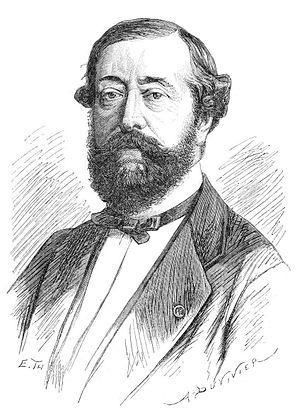
Auguste-Louis-Dominique Delpech
Auguste-Louis-Dominique Delpech var en fransk læge.